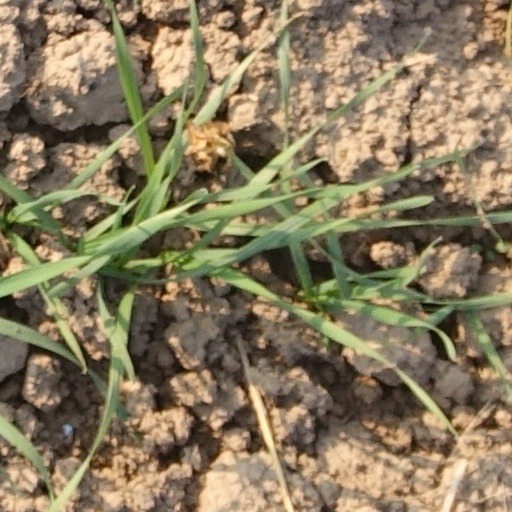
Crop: wheat